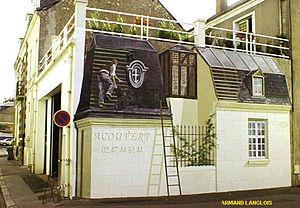
Fresque de la place du docteur Fournier à Tours réalisée par Armand Langlois
Tours est une ville de l'Ouest de la France, sur les rives de la Loire et du Cher, dans le département d'Indre-et-Loire, dont elle est le chef-lieu. La commune est le chef-lieu de la métropole Tours Val de Loire et constitutive, avec son intercommunalité, de l’une des 22 métropoles françaises officielles.